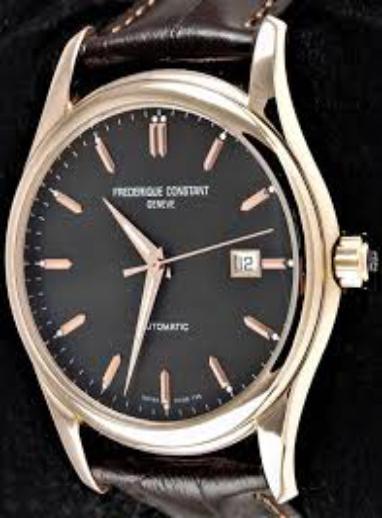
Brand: frederique constant
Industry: Electronic